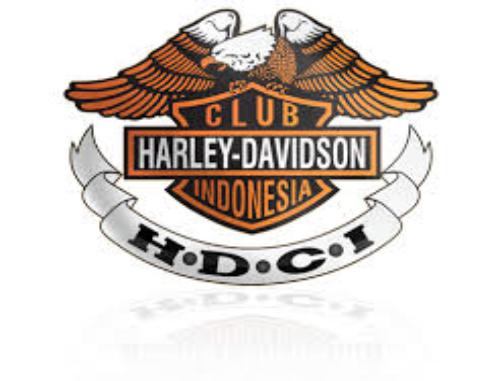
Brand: Harley-Davidson
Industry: Leisure